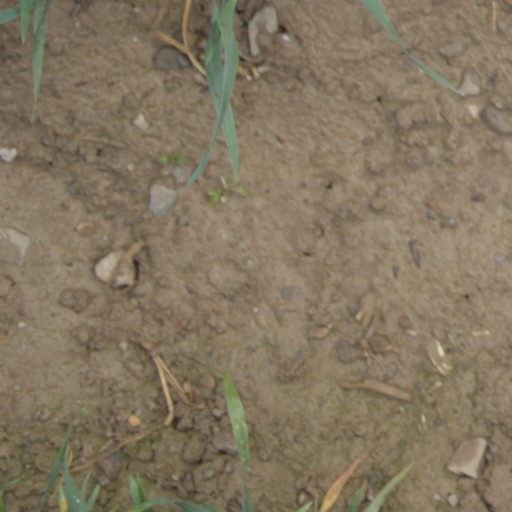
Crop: wheat